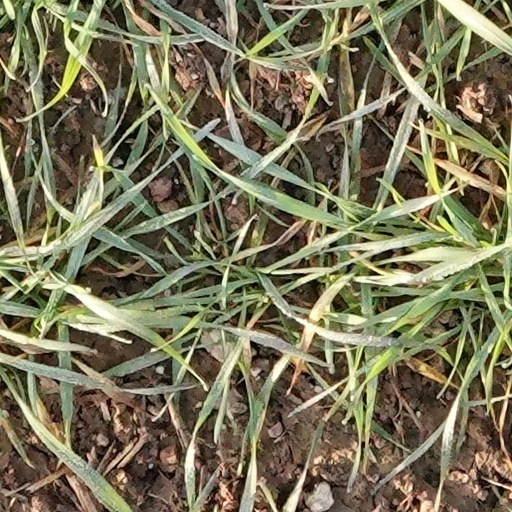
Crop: wheat